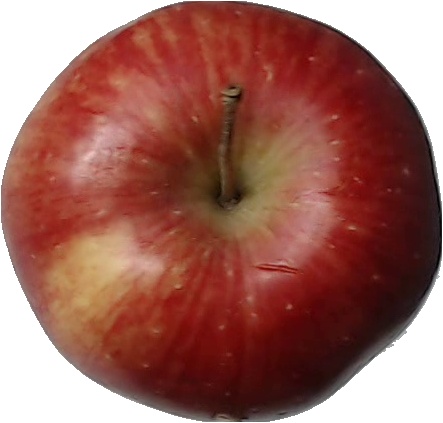
Label: apple_red_1